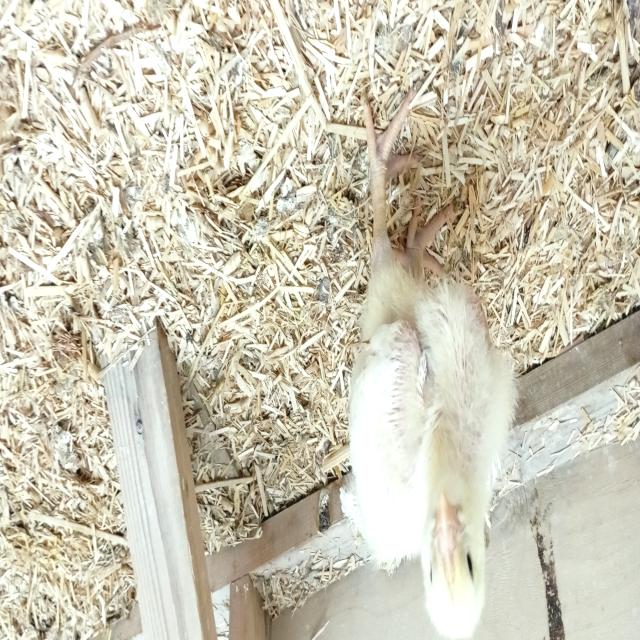
Weight: 340 g